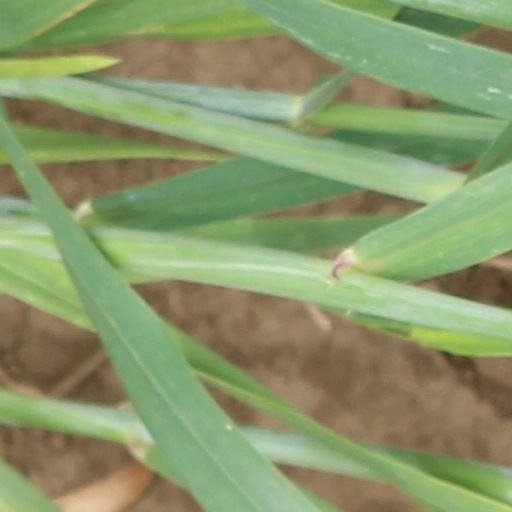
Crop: wheat